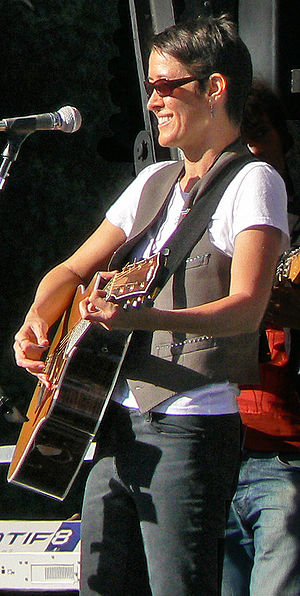
Michelle Shocked
Michelle Shocked er en amerikansk singer-songwriter født 24. februar 1962 i Dallas, Texas, USA. Hun fik sit gennembrud og sine største successer i slutningen af 1980'erne.